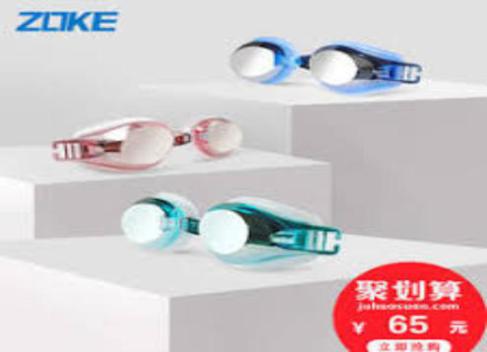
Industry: Clothes